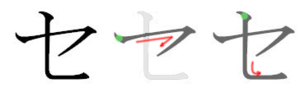
せ en hiragana ou セ en katakana sont deux kana, caractères japonais, qui représentent le même more. Ils sont prononcés /se/ et occupent la 14ᵉ place de leur syllabaire respectif, entre す et そ.